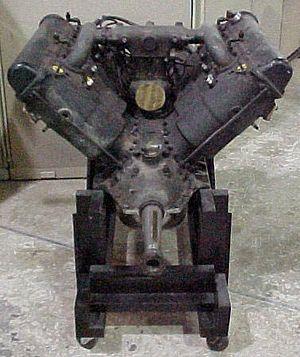
Safran Transmission Systems, anciennement Société française Hispano-Suiza puis Hispano-Suiza, est une division de la société française Safran, spécialisée dans l'étude et la fabrication de transmissions de puissance pour l'industrie aéronautique et spatiale.
Hispano-Suiza était une marque espagnole d'automobiles et d'équipement aéronautique fondée à Barcelone en 1904 par l'ingénieur suisse Marc Birkigt et les entrepreneurs espagnols Damià Mateu i Bisa et Francisco Seix Zaya. Elle est réputée pour avoir produit des voitures de luxe pendant la guerre civile espagnole, pour ses moteurs d'avion qui ont équipé notamment les SPAD durant la Première Guerre mondiale, ainsi que la plupart des avions de chasse jusqu'à la Seconde Guerre mondiale, et pour ses canons équipant la majorité des avions britanniques.